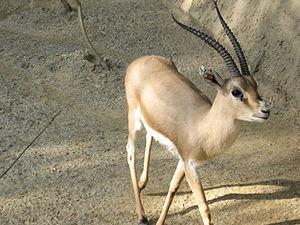
La gazelle leptocère, aussi appelée gazelle de Rhim, gazelle des sables ou gazelle à cornes fines, se rencontre dans les régions quasi désertiques d'Égypte, d'Algérie, du Tchad, du Mali, du Niger, du Soudan, de Tunisie, de Libye et du Maroc.
La faune de Tunisie est constituée d'une grande diversité d'animaux d'affinité principalement méditerranéenne et saharo-sindienne.
Le massif du Tibesti est un massif montagneux du Sahara central, situé principalement à l'extrême Nord du Tchad, avec une petite extension dans le Sud de la Libye. Son point culminant, l'Emi Koussi, se trouve au sud du massif et constitue avec 3 415 mètres d'altitude à la fois le plus haut sommet du Tchad et du Sahara. Le Bikku Bitti est pour sa part le sommet le plus élevé de Libye. Le tiers central du massif est d'origine volcanique et se compose notamment de cinq volcans boucliers majeurs surmontés de larges caldeiras : l'Emi Koussi, le Tarso Toon, le Tarso Voon, le Tarso Yega et le Tarso Toussidé. Les importantes coulées de lave ont formé de vastes plateaux qui surmontent des grès du Paléozoïque. Cette activité volcanique, apparue lors de la mise en place d'un point chaud durant l'Oligocène, s'est prolongée par endroits jusqu'à l'Holocène et se traduit encore par des fumerolles, des sources chaudes, des mares de boue ou encore des dépôts de natron et de soufre. L'érosion a formé des aiguilles volcaniques et entaillé des gorges au fond desquelles coulent des cours d'eau au débit irrégulier qui se perdent rapidement dans les sables du désert.